Garuda Indonesia

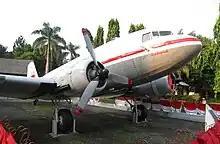
refer to caption

The predecessor to Garuda Indonesia was a KLM subsidiary, KLM Interinsulair Bedrijf (KLM Interinsular Service), which was nationalized in December 1949.